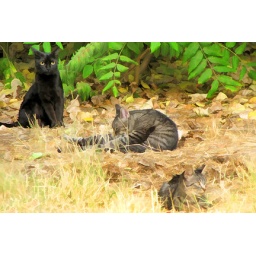
Wild cats in field